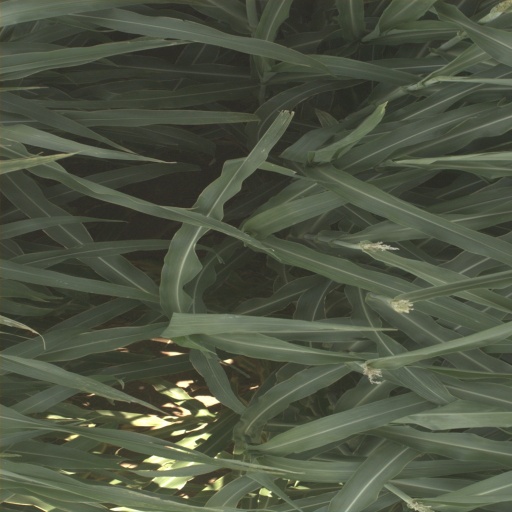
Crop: sorghum